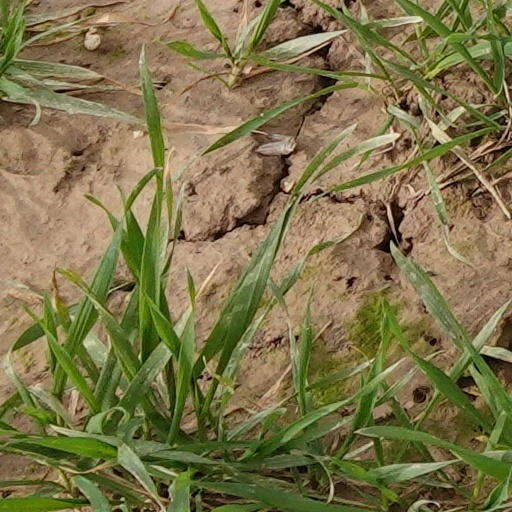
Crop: wheat